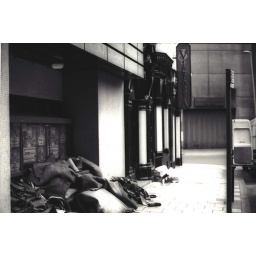
Up by the Alex, a slouching pile of carpet, presumably mid-removal if the van door is any indication.